Smile (2005 film)

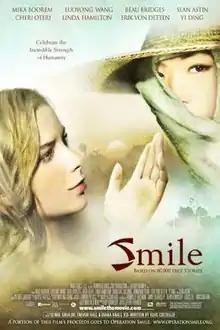
Theatrical release poster

Katie and Lin are born on the same day but into different lifestyles: one in Malibu, California to a nuclear family that has to learn how to handle a growing teenager and the other into a single parent family with a teenager who was born with a facial deformity and suffers in isolationism.